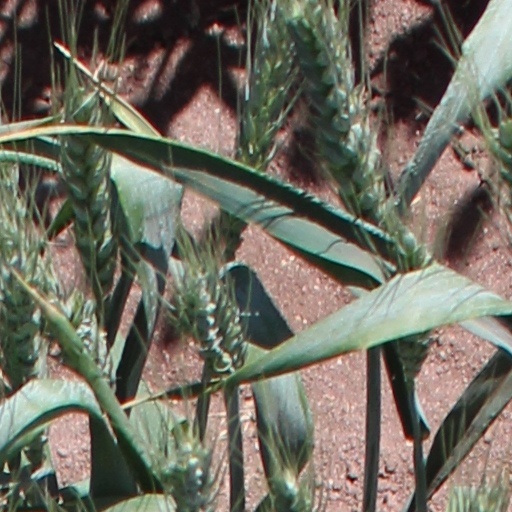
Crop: wheat